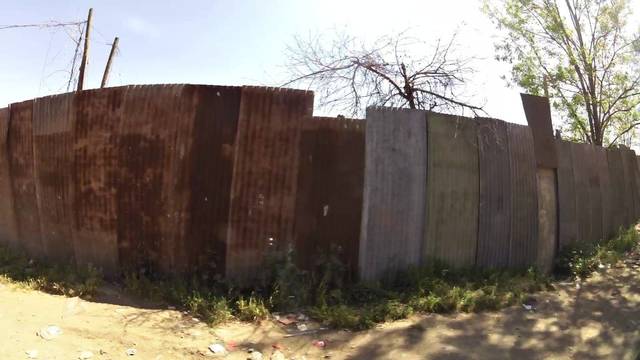
Region: Chile
Coordinates: -33.403, -70.738